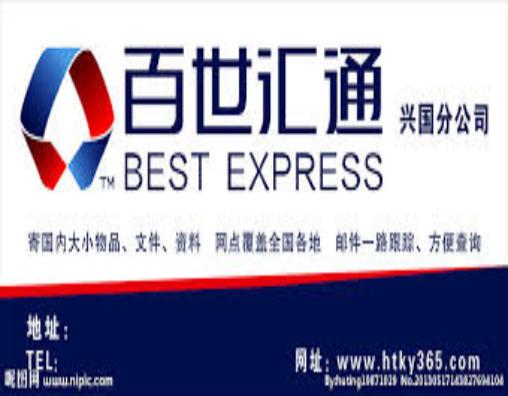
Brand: BEST EXPRESS-2
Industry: Others